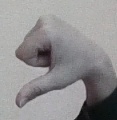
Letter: waw